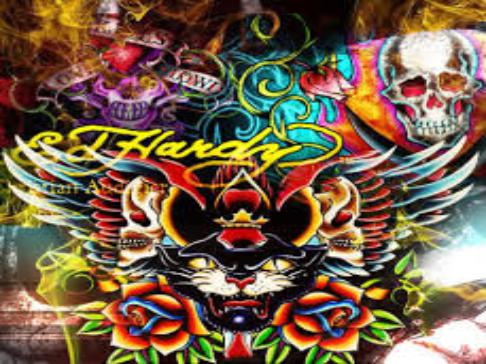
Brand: Ed Hardy
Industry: Clothes